National Agricultural Statistics Service

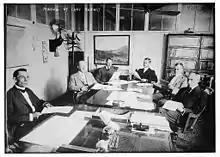
Compiling the crop report in 1917

The National Agricultural Statistics Service (NASS) is the statistical branch of the U.S. Department of Agriculture and a principal agency of the U.S. Federal Statistical System. NASS has 12 regional offices throughout the United States and Puerto Rico and a headquarters unit in Washington, D.C. NASS conducts hundreds of surveys and issues nearly 500 national reports each year on issues including agricultural production, economics, demographics and the environment. NASS also conducts the United States Census of Agriculture every five years.